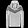
Label: Pullover